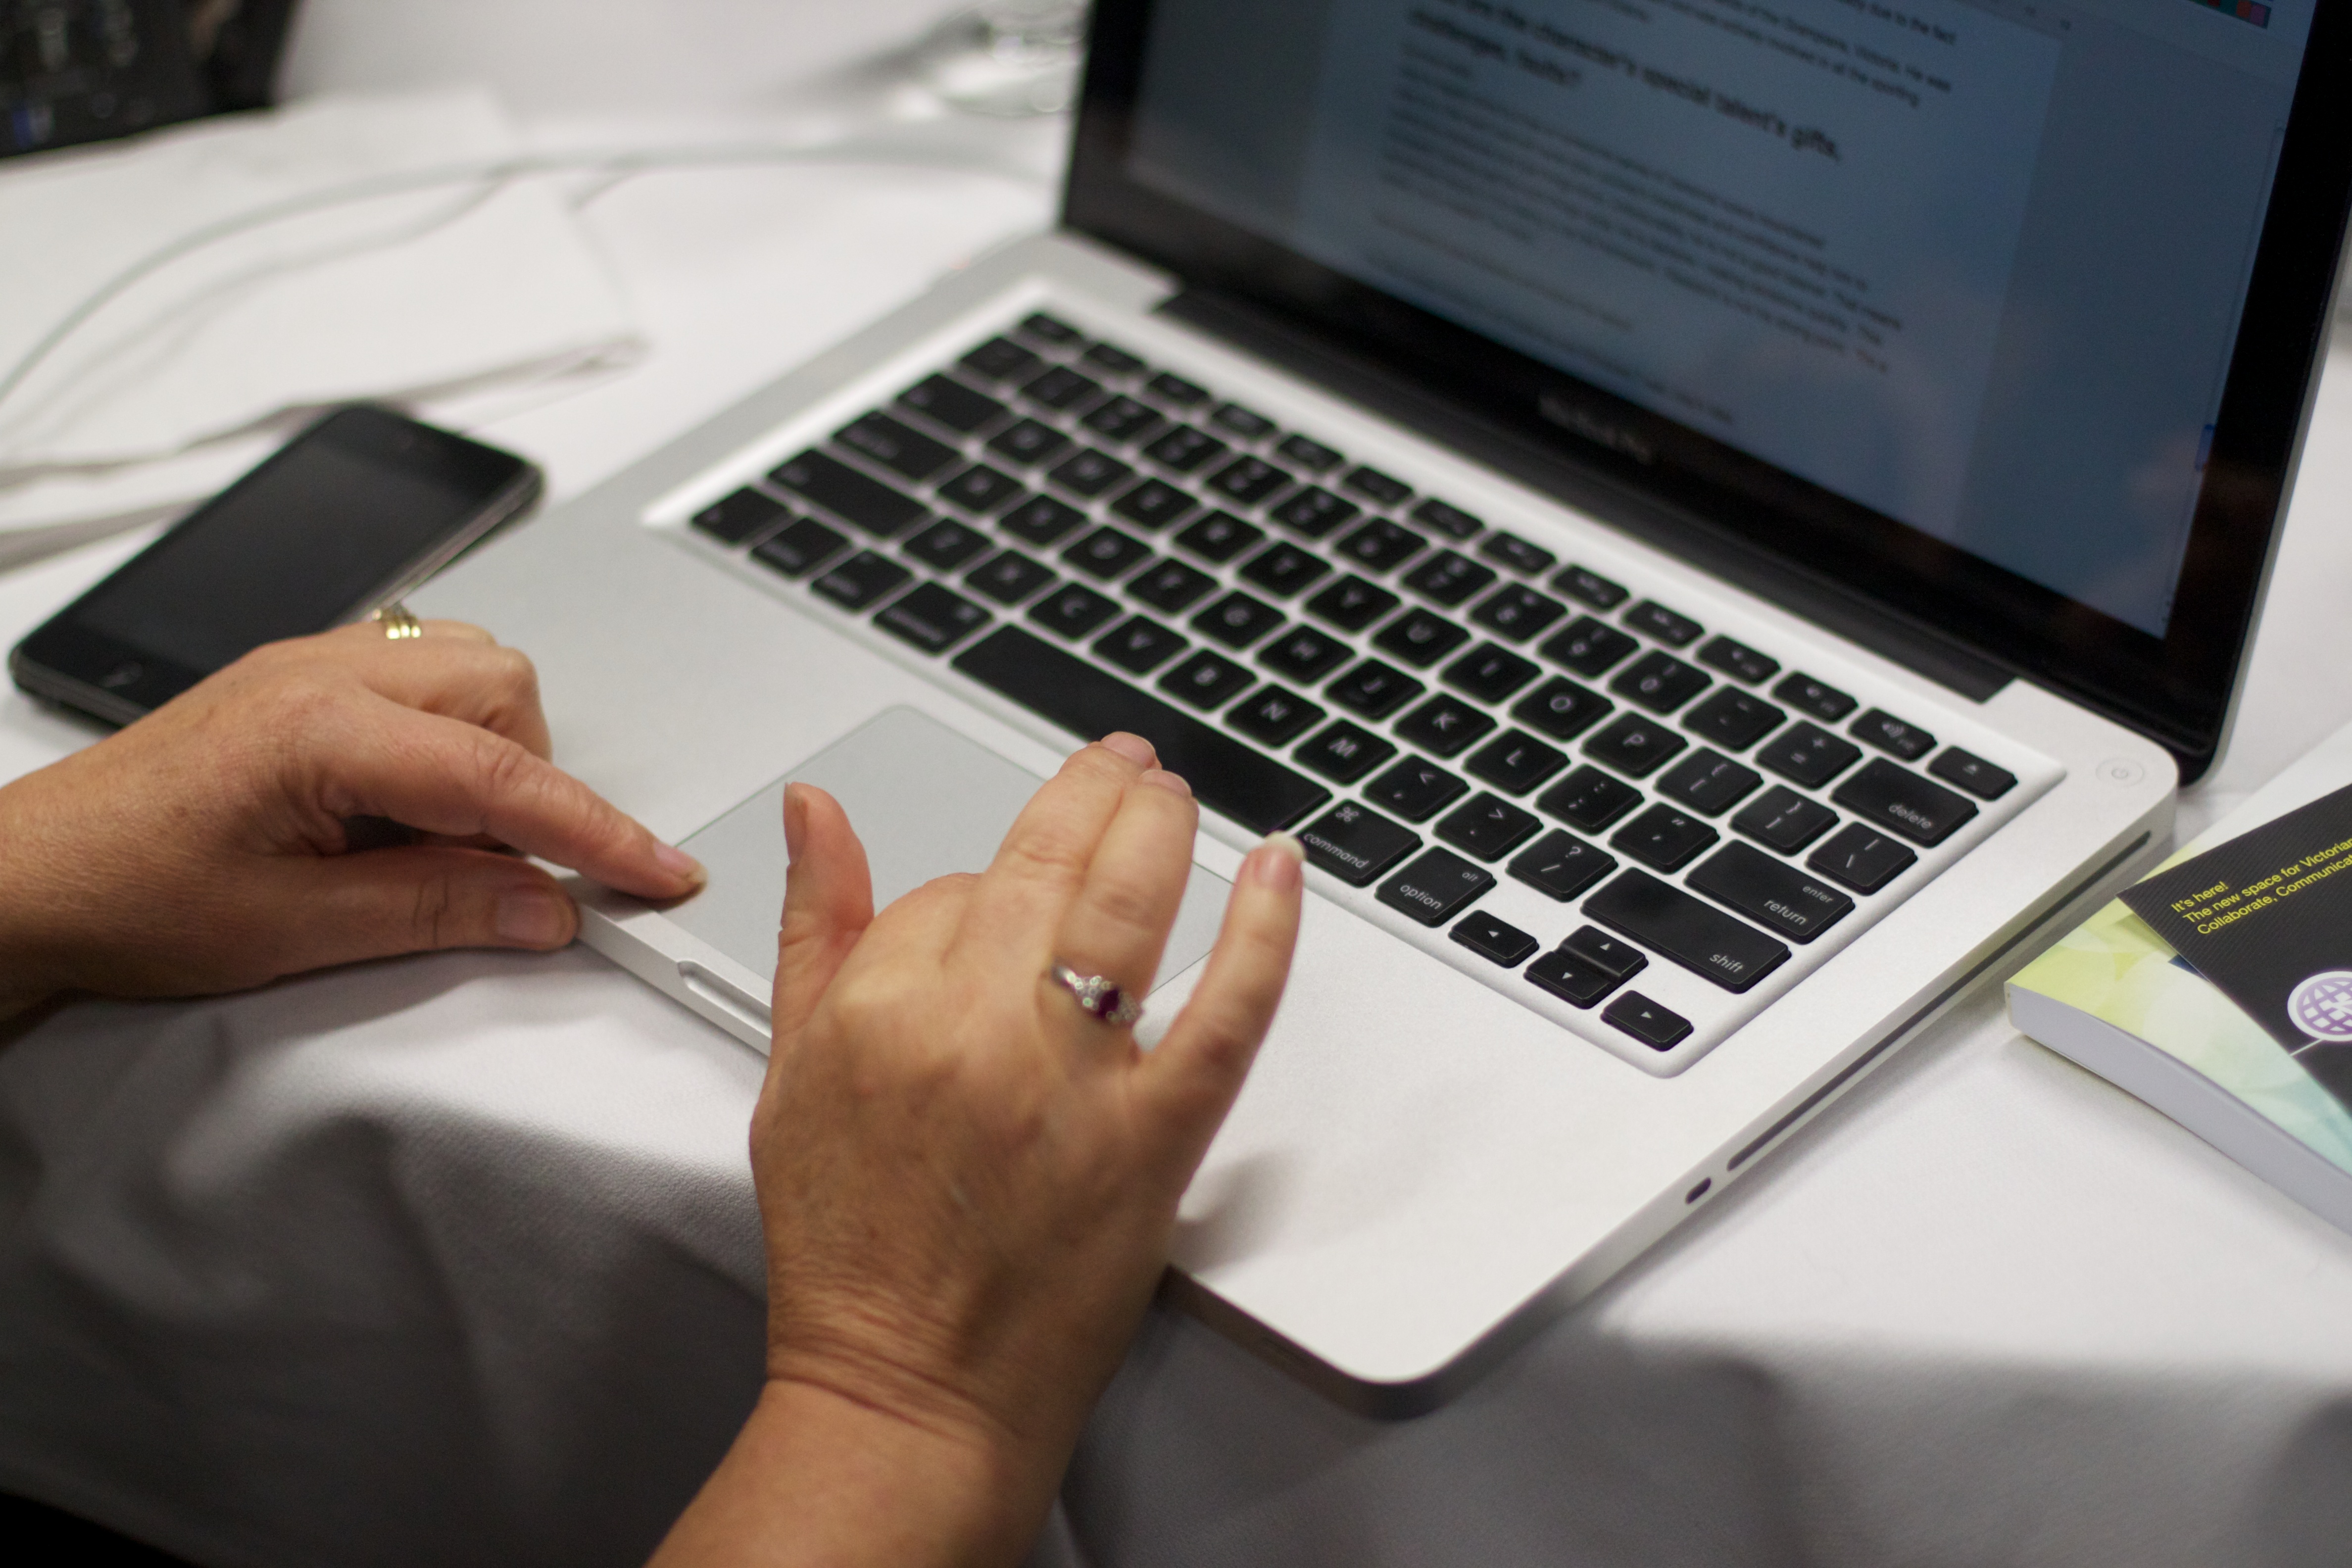
laptop, writing, hand, technology, design, auodyssey, plpconnectu, multimedia, personal computer